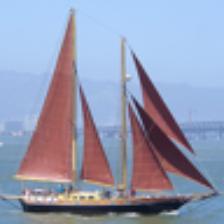
Label: NonHuman